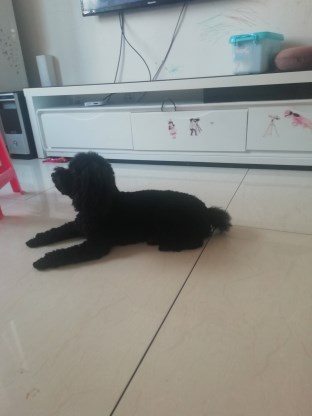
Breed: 7449-n000128-teddy